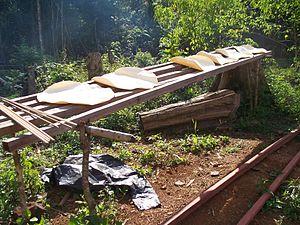
En Guyane, le manioc a longtemps constitué la base de l'alimentation, et cela est encore vrai dans les zones rurales reposant sur les productions de l'abattis. On le trouve sur les marchés sous forme de tubercules pour les variétés douces appelées ici en créole puis français kranmannyòk, et sous forme transformée pour les variétés amères.
La cassave est une galette à base de farine de manioc. Le manioc, plante herbacée de l'Amérique tropicale, peut atteindre deux mètres de haut. Les scientifiques l'appellent Manihot esculenta, de la famille des Euphorbaciées. Sa reproduction est relativement facile par bouturage. La récolte arrive au bout de sept mois, puis au bout de dix-huit mois.